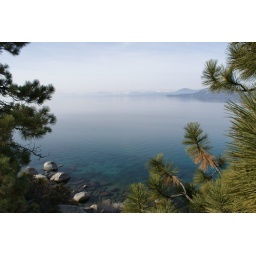
not thinking about jumping in that water -- it was freezing!